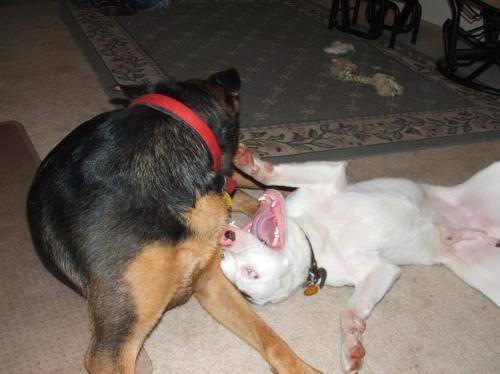
dog